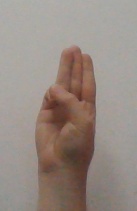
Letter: thaa